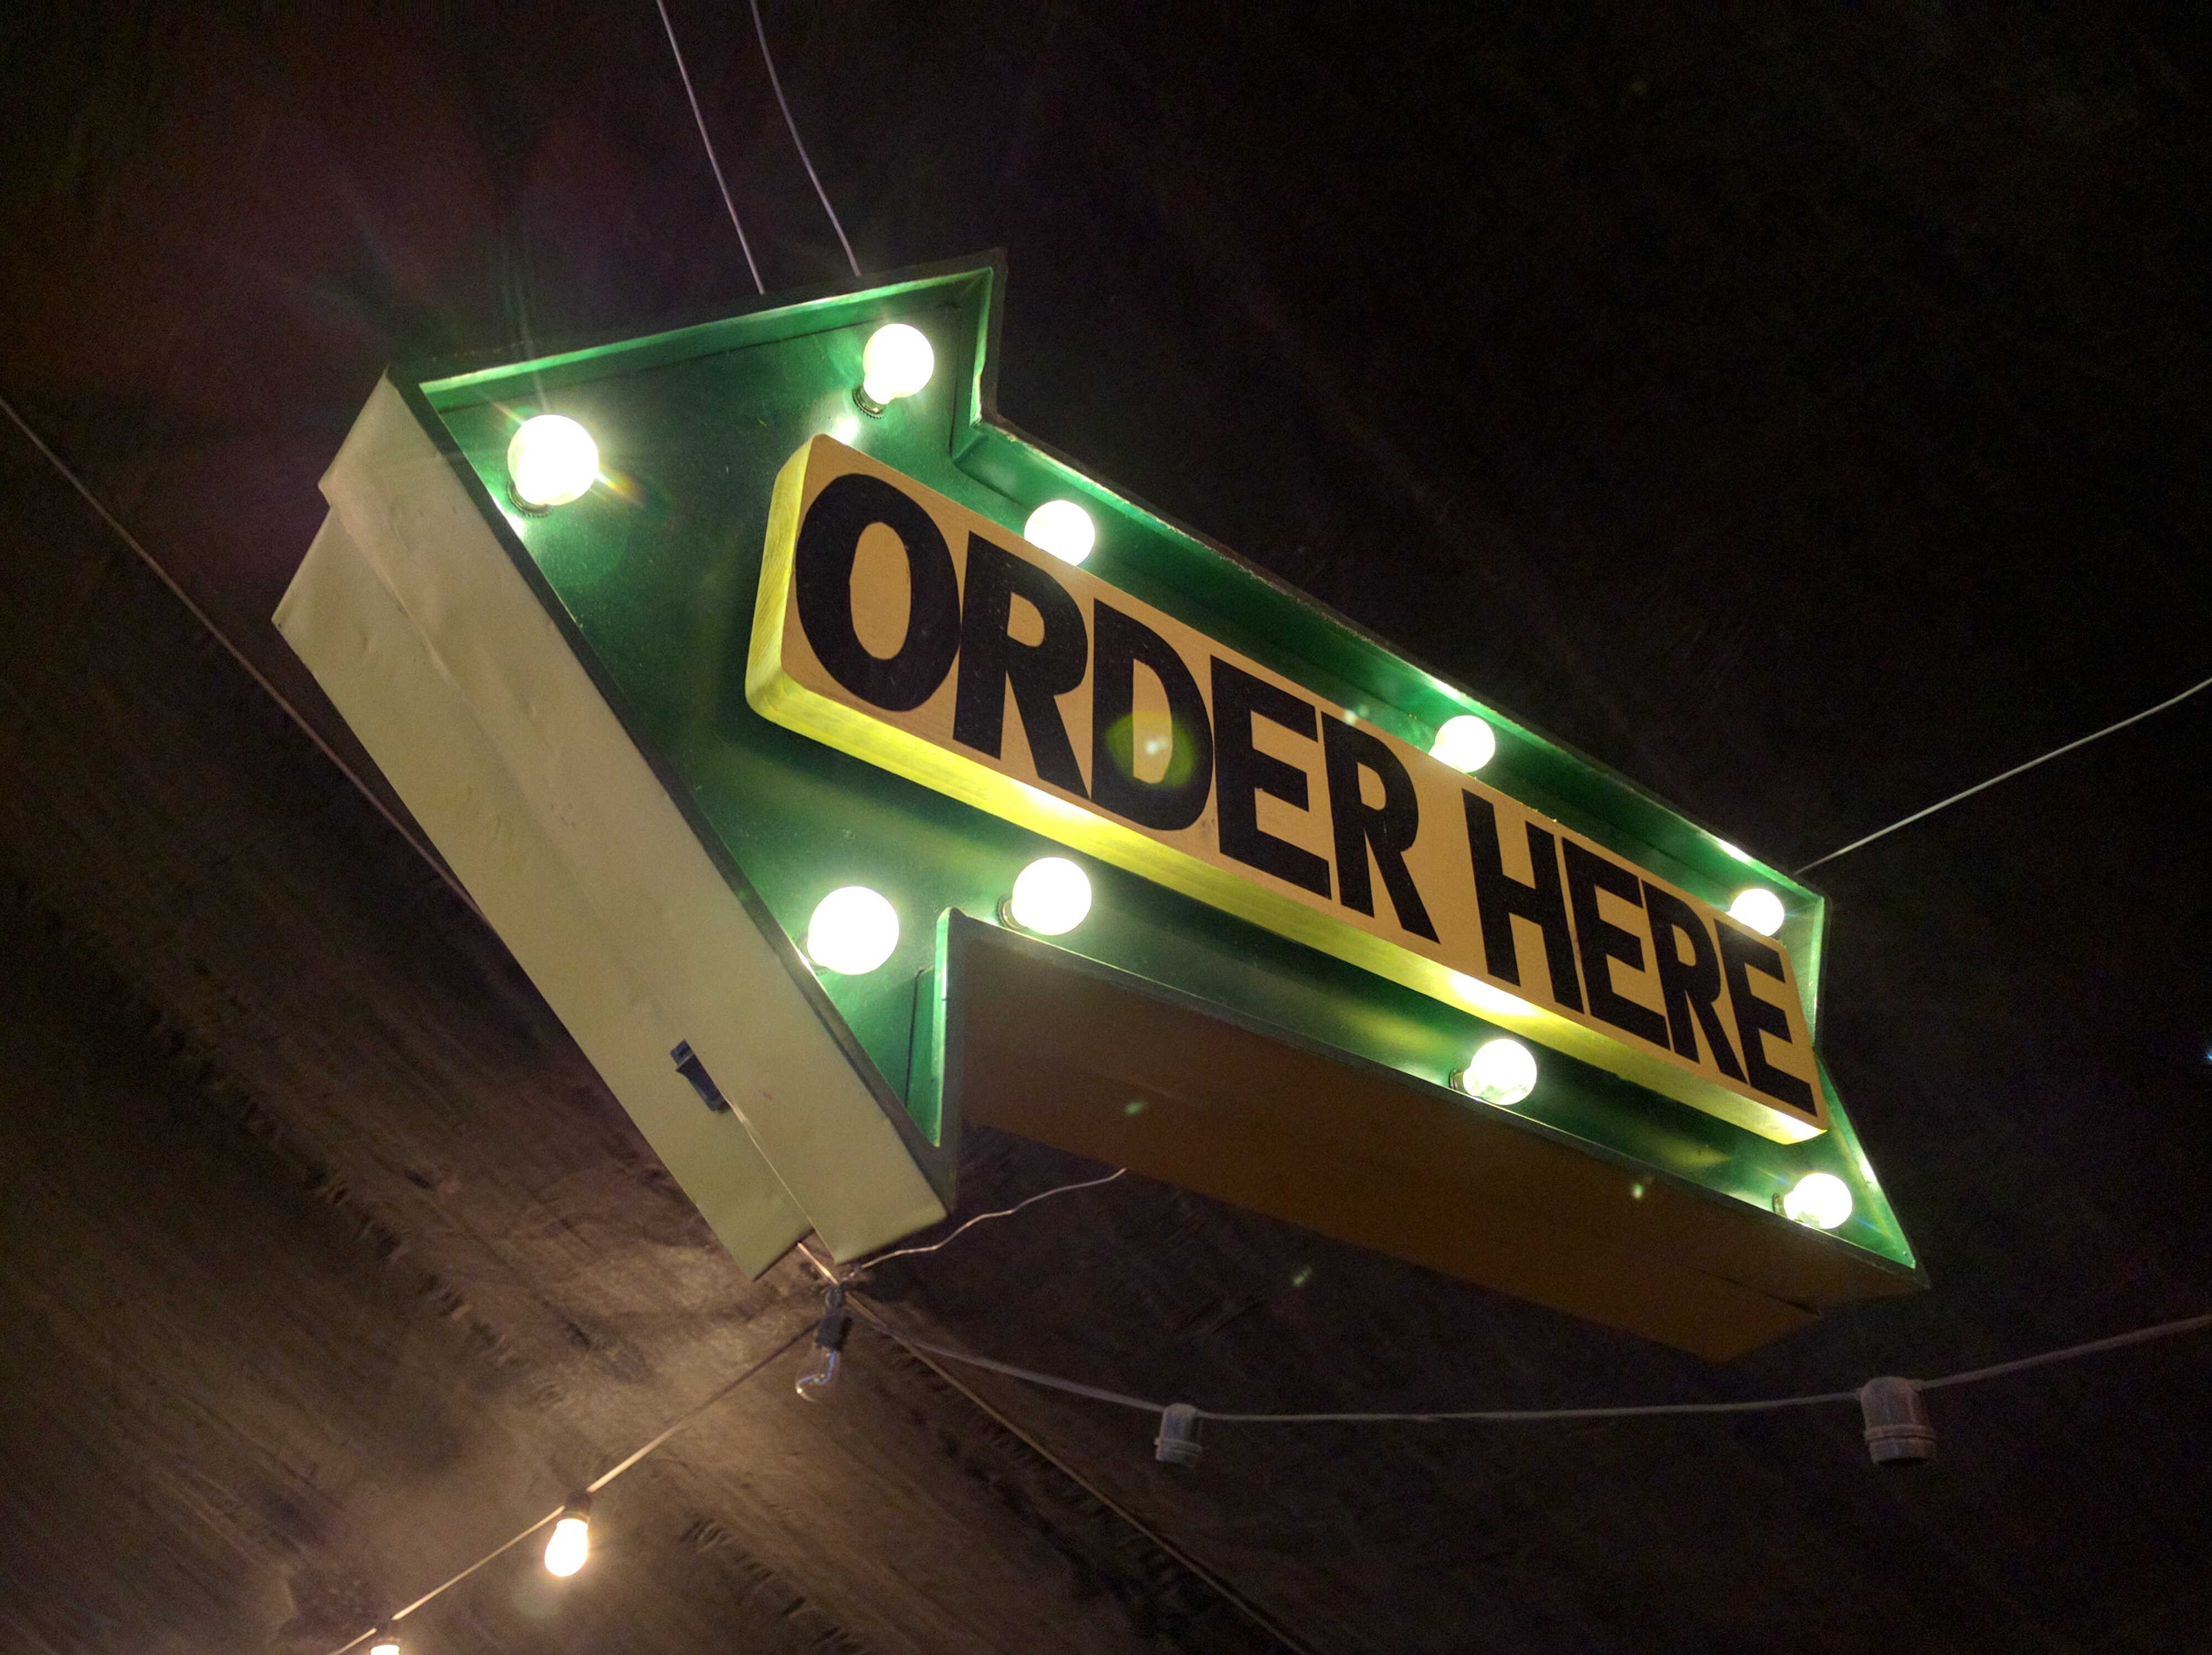
light, night, sign, signage, lighting, neon, neon sign, shape